Kiều Công Hãn

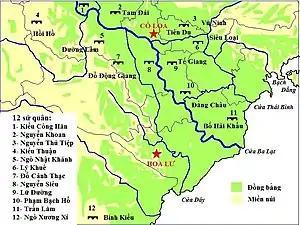
12 Warlords

Kiều Công Hãn (died 967) was a warlord of Vietnam during the Period of the 12 Warlords.